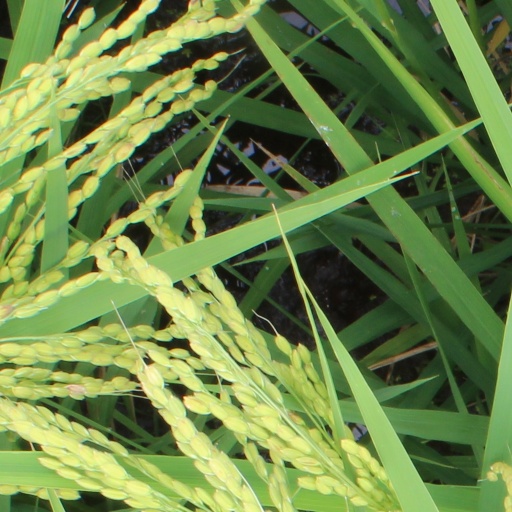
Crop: rice